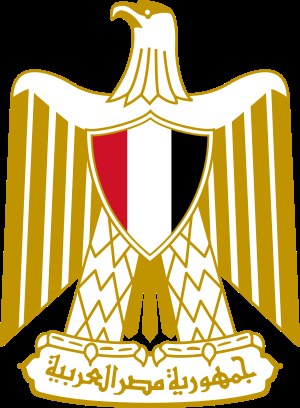
Saladin / Saladins eftermæle / Den muslimske verden
Saladins ørn i det egyptiske nationalvåben.
Saladin var en kurdisk muslimsk hærfører, der blev sultan i Egypten og Syrien og grundlagde Ayyubide-dynastiet. Han spillede en hovedrolle som leder af den muslimske modstand mod korsfarerne i Mellemøsten og generobrede Jerusalem i 1187. På sit højdepunkt omfattede hans sultanat Egypten, Syrien, Mesopotamien, Hijaz, Yemen og andre dele af Nordafrika.